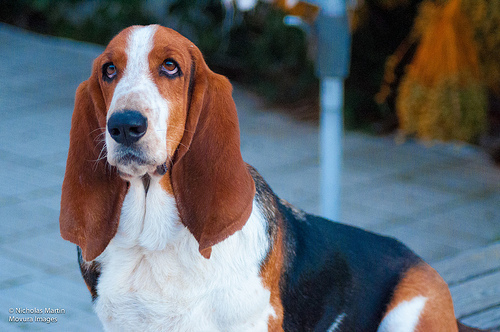
Animal: dog
Breed: basset_hound